Cis-natural antisense transcript

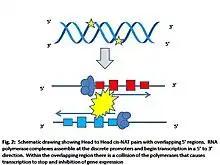
Transcription collision model for expression inhibition

Molecular mechanisms behind the regulatory role of cis-NATs are not currently well understood. Three models have been proposed to explain the regulatory effects that cis-NATs have on gene expression. The first model attributes that base pairing between the cis-NAT and its complementary transcript result in a knockdown of mRNA expression. The assumption of this model is that there will be a precise alignment of at least 6 base pairs between the cis-NAT pair to make double stranded RNA. Epigenetic modifications like DNA methylation and post-translational modification of core histones form the basis of the second model. Although it is not yet clearly understood, it is thought that the reverse transcript guides methylation complexes and/or histone-modifying complexes to the promoter regions of the sense transcript and cause an inhibition of expression from the gene. Currently it is not known what attributes of cis-NATs are crucial for the epigenetic model of regulation. The final proposed model that has gained favour due to recent experimental evidence is the transcriptional collision model. During the process of transcription of cis-NATs, the transcriptional complexes assemble in the promoter regions of the gene. RNA polymerases will then begin transcribing the gene at the transcription initiation site laying down nucleotides in a 5' to 3' direction. In the areas of overlap between the cis-NATs the RNA polymerases will collide and stop at the crash site. Transcription is inhibited because RNA polymerases prematurely stop and their incomplete transcripts get degraded.